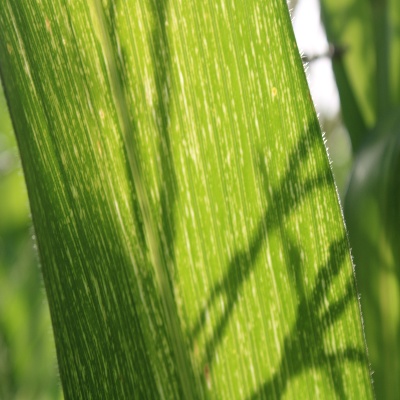
Crop: Maize
Condition: leaf spot